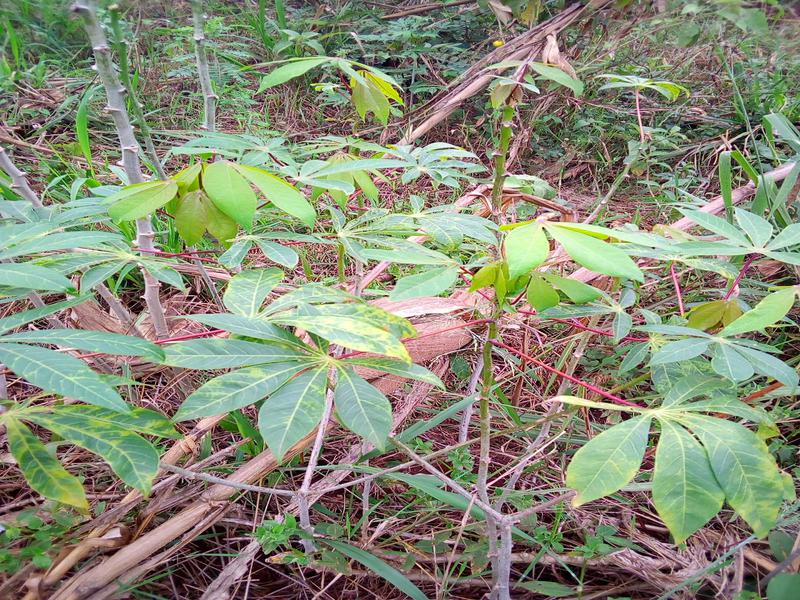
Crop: cassava
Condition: brown_streak_disease